Diamond Valley Lake

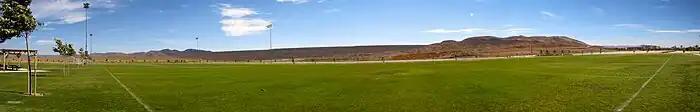
The East Dam and recreation park of Diamond Valley Lake. The aquatic center and Western Science Center can be seen at the far right.

Much of the area around the lake remains undeveloped and empty. Original plans included large recreation areas on both the eastern and western end of the lake complete with golf courses, campgrounds, swimming lakes, water parks and other amenities. The MWD still plans on building the additional recreation facilities, but lack of funding and lack of support from developers has prevented them from doing so.